The Kuumba Singers of Harvard College

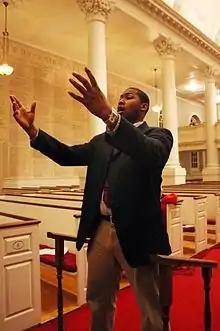

Kuumba’s founders chose the name “Ku’umba” over the original more constrictive name, “Harvard-Radcliffe Gospel Choir” because it allowed for all modes of Diasporic expression. In Swahili, Ku’umba roughly means creativity [or to create], though the literal meaning is subtler: it is the creativity of leaving a space better than you found it; it is the spirit of positively impacting through modes of creativity.